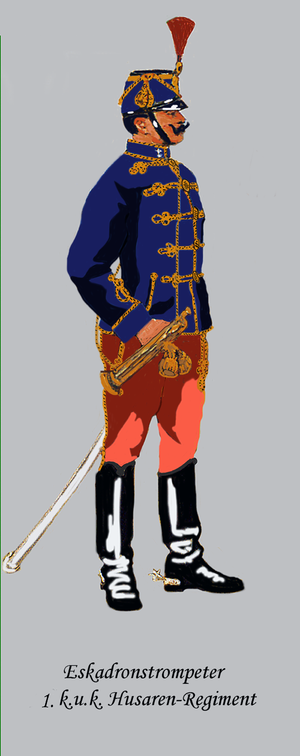
Trompette d'escadron du 1er régiment d'hussards (Autriche-Hongroise). Tenue de service interieur, jusqu'à 1916